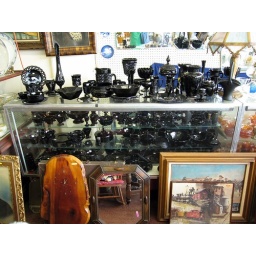
black glass in Florence